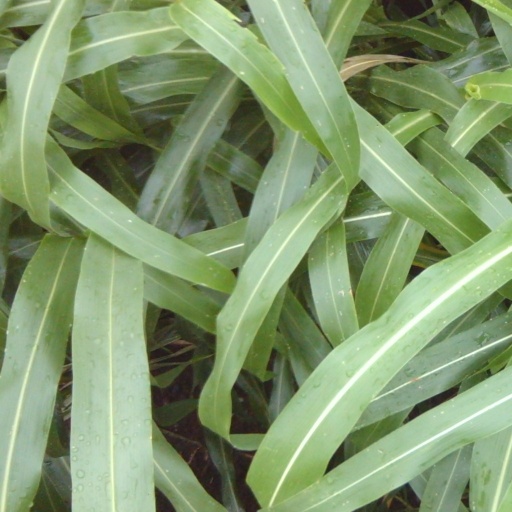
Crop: sorghum